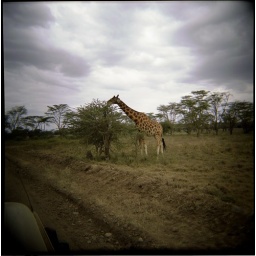
Nice male giraffe munching an acacia along the road in Nakuru.